Henderson Block

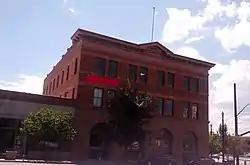

The Henderson Block, at 375 W. 200 South in Salt Lake City, Utah was designed by architect Walter E. Ware and was built in 1897–98. It was listed on the National Register of Historic Places in 1978. It was also included as a contributing building in the Warehouse District.